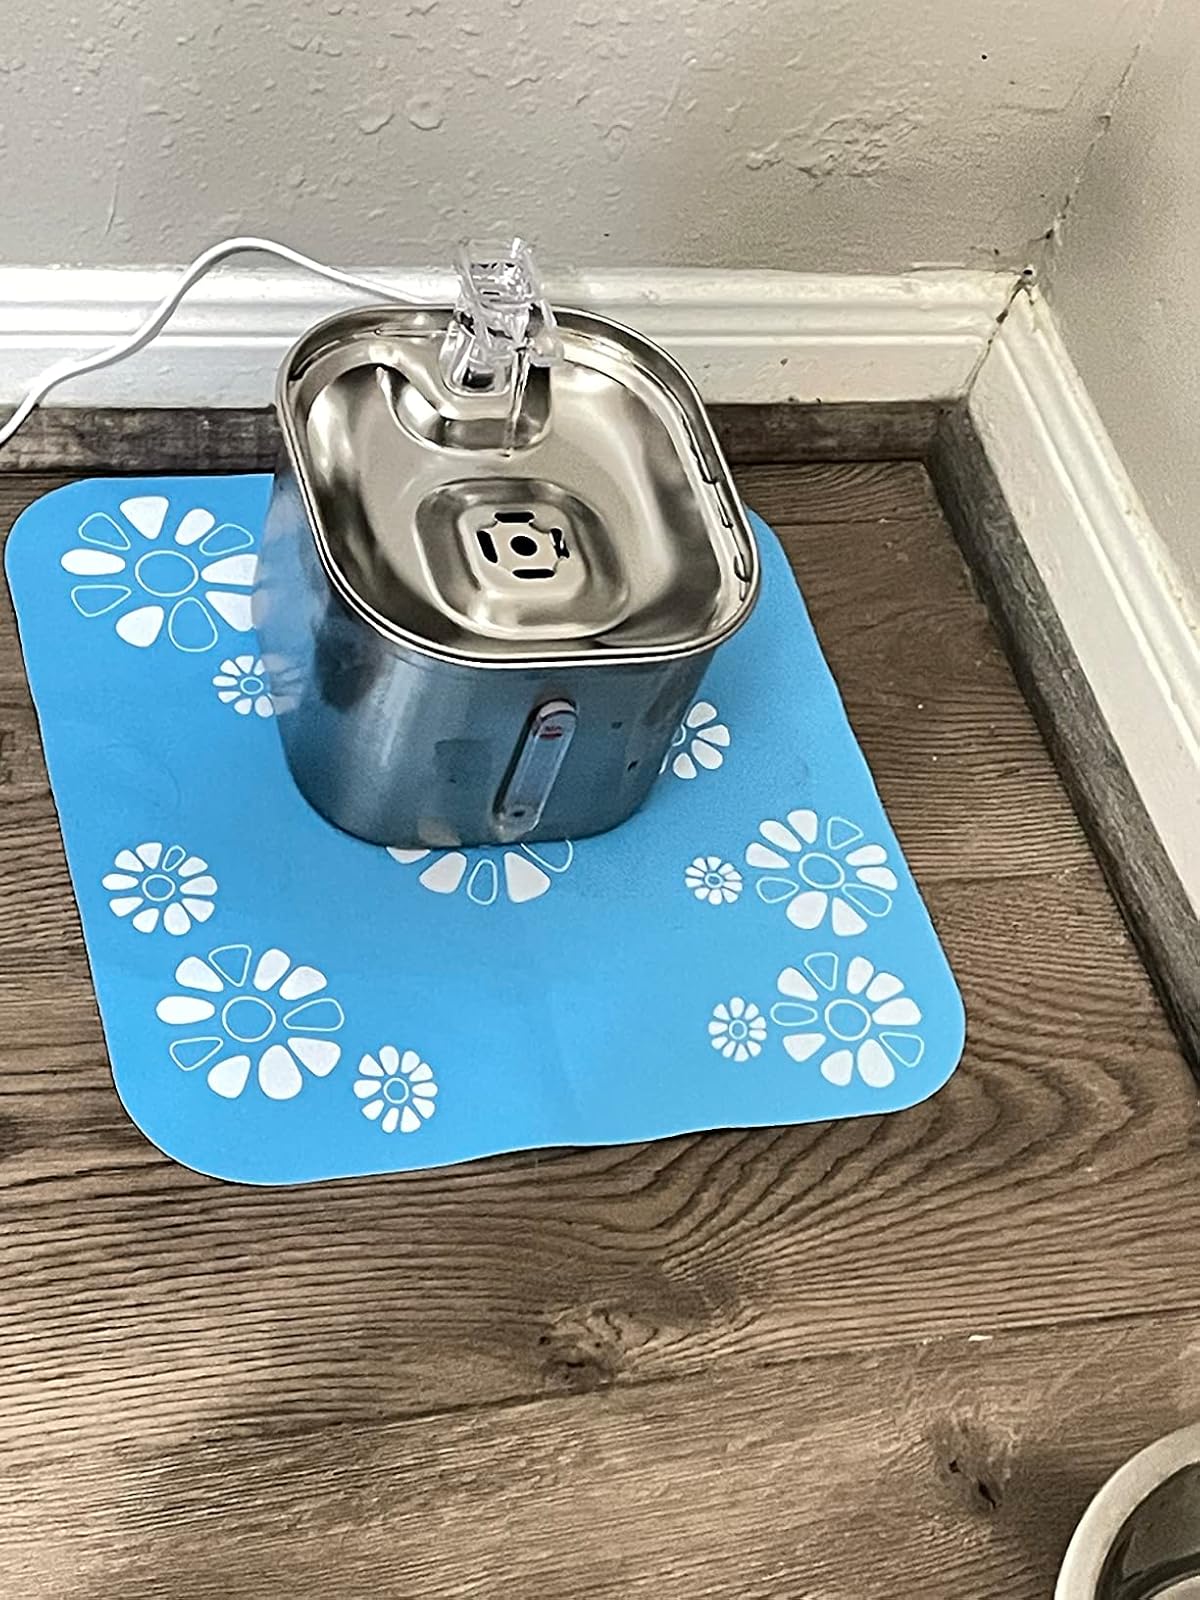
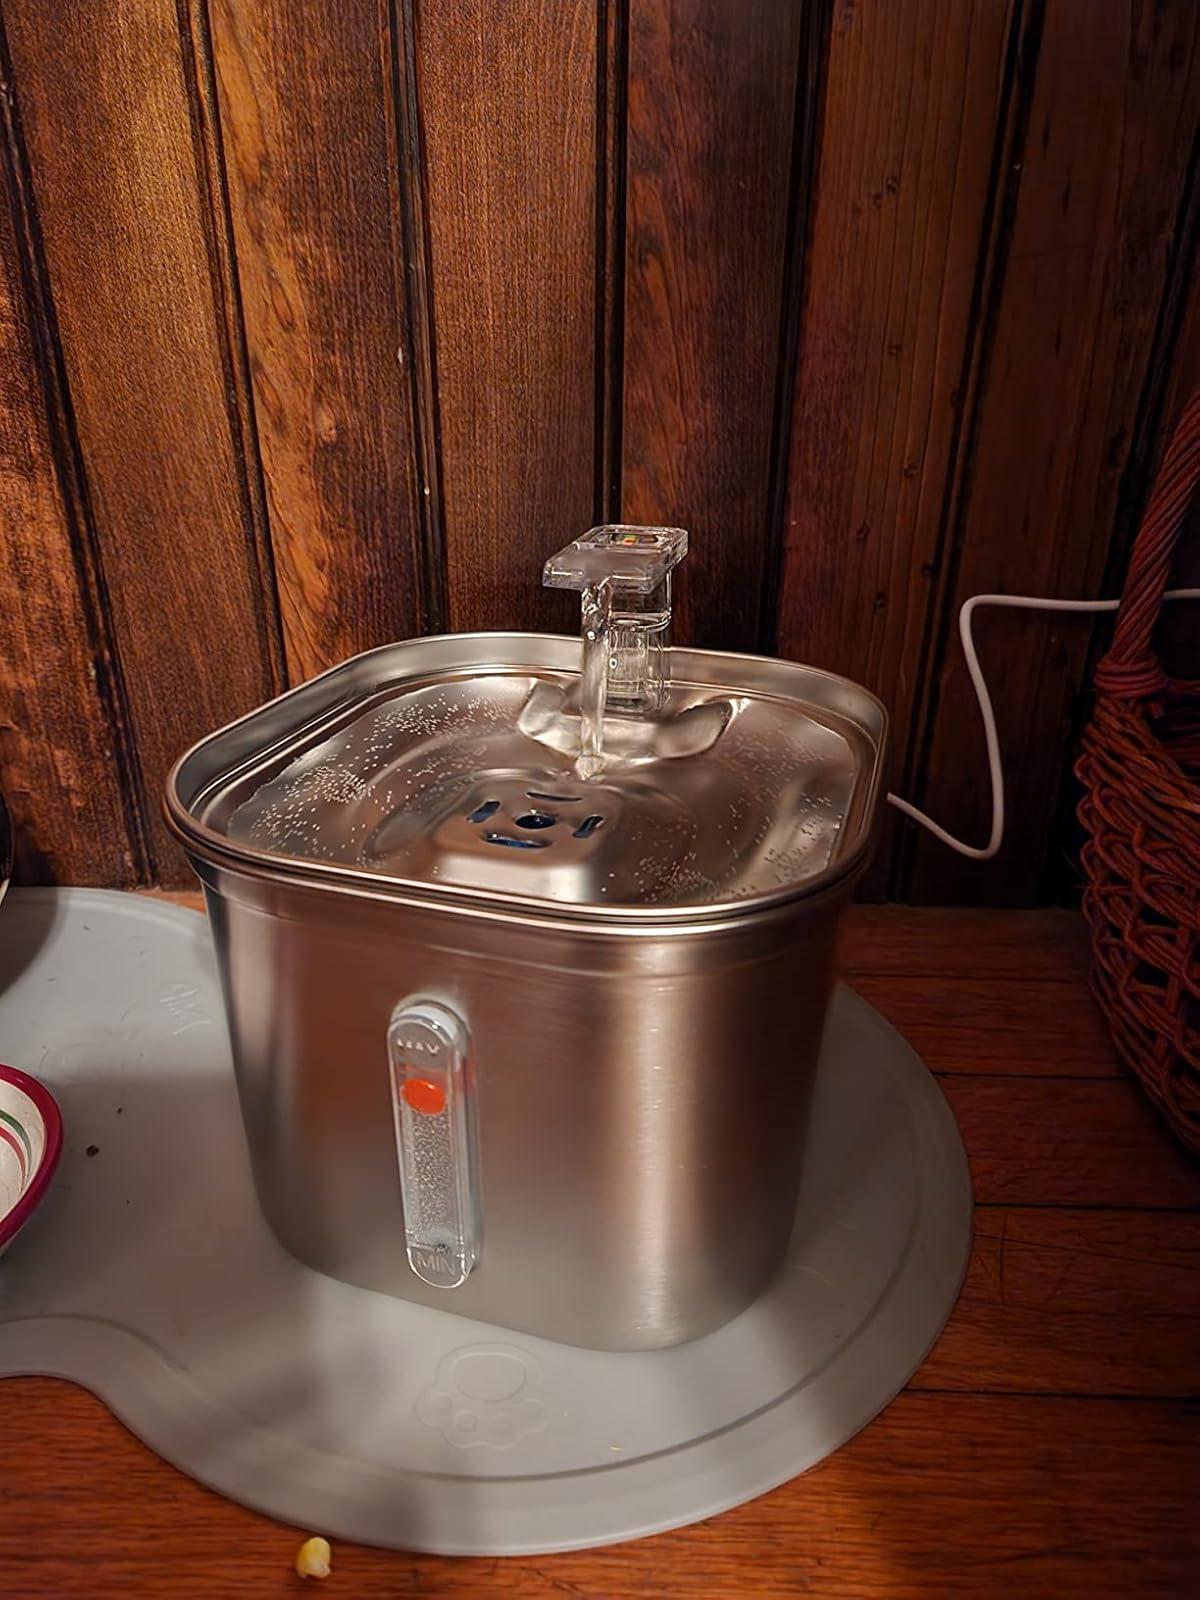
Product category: items_bowl
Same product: yes